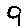
Label: 9